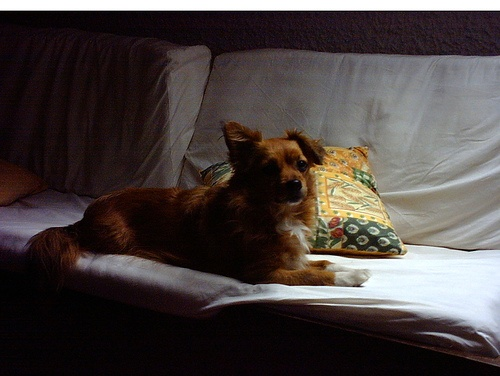
A dog lying on a couch with a white cover and colorful pillows.
A dog is laying on a couch in front of a pillow.
A dog lays alert on a white couch.
A dog is shown sitting on a couch.
A dog is sitting on a covered couch with some light.